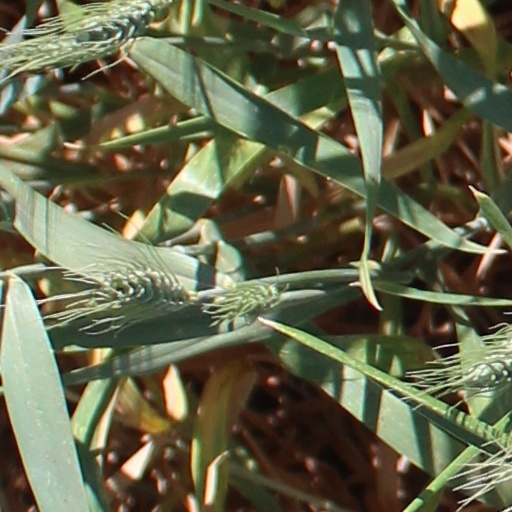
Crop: wheat